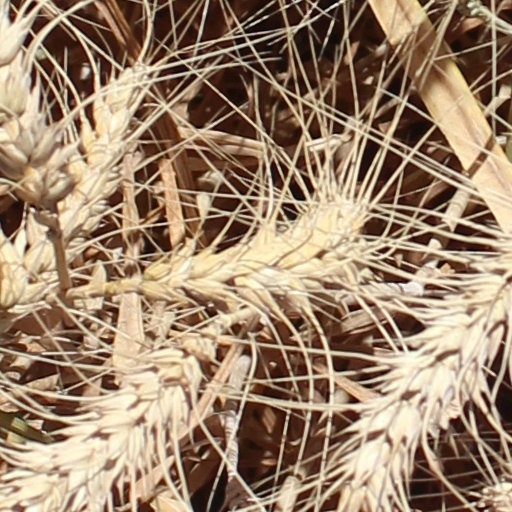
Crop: wheat